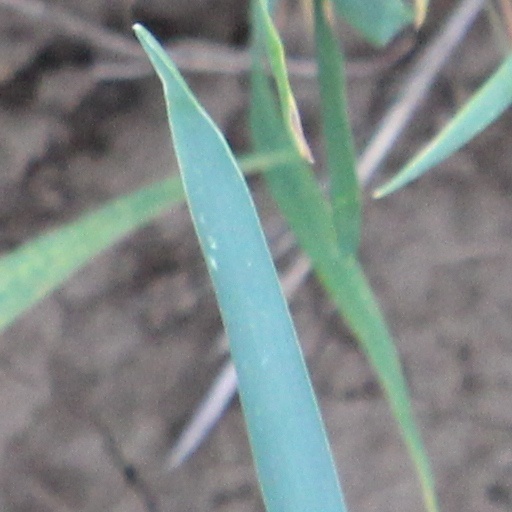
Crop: wheat